List of tallest buildings in Gurgaon

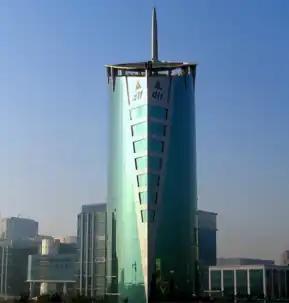
Gateway Towers, Gurgaon

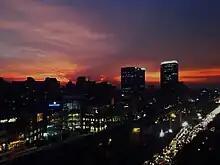
Gurgaon's Skyline at Dusk.

This is a list of the tallest buildings in Gurgaon, in the northern Indian state of Haryana. Gurgaon is one of the fastest-growing cities in the Delhi NCR as well as in India.